2022 Ya'an earthquake

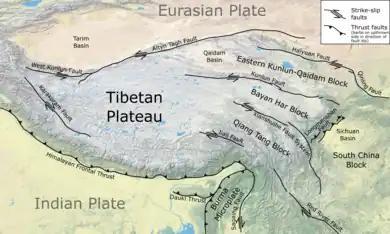
A map of the India-Asia deformation zone with active faults in the region.

The active plate convergence between the Indian and Eurasian plates along the Main Himalayan Thrust results in widespread intracontinental deformation within Central Asia. As the Indian plate collides with the Eurasian plate, part of the Eurasian plate is uplifted and deformed, resulting in the formation of the Tibetan Plateau. The internal deformation is accommodated along strike-slip and to a lesser extent, thrust faults. Major faults, including the Xianshuihe fault system, Kunlun Fault, Altyn Tagh fault, and Longmenshan Fault, accommodate this deformation. The deadly 2008 and 2013 earthquakes occurred due to thrust faulting along the Longmenshan Fault. Between the rupture areas there exists a seismic gap with the potential to generate a destructive earthquake in the future.